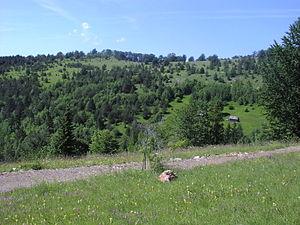
Parc national de Tara
Les monts Tara sont un massif montagneux situé à l'ouest de la Serbie, le long de la frontière avec la République serbe de Bosnie, Bosnie-Herzégovine. Ce massif appartient à la chaîne des Alpes dinariques. Le point culminant de l'ensemble est le mont Kozji rid, qui s'élève à 1 591 m, suivi du mont Zborište. En 1981, une grande partie de ce massif a été transformée en parc national.